Payback (2023)

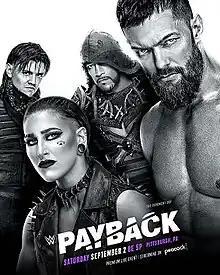
Promotional poster featuring The Judgment Day ("Dirty" Dominik Mysterio, Rhea Ripley, Damian Priest, and Finn Bálor)

The 2023 Payback was a professional wrestling pay-per-view (PPV) and livestreaming event produced by WWE. It was the seventh and final Payback and took place during Labor Day weekend on Saturday, September 2, 2023, at the PPG Paints Arena in Pittsburgh, Pennsylvania, held for wrestlers from the promotion's Raw and SmackDown brand divisions. This was the first Payback held since 2020, the first to take place on a Saturday and in September, and the first major WWE event following the deaths of Terry Funk and Bray Wyatt. The theme of the event was wrestlers seeking payback against their opponents. John Cena served as the host of the event.